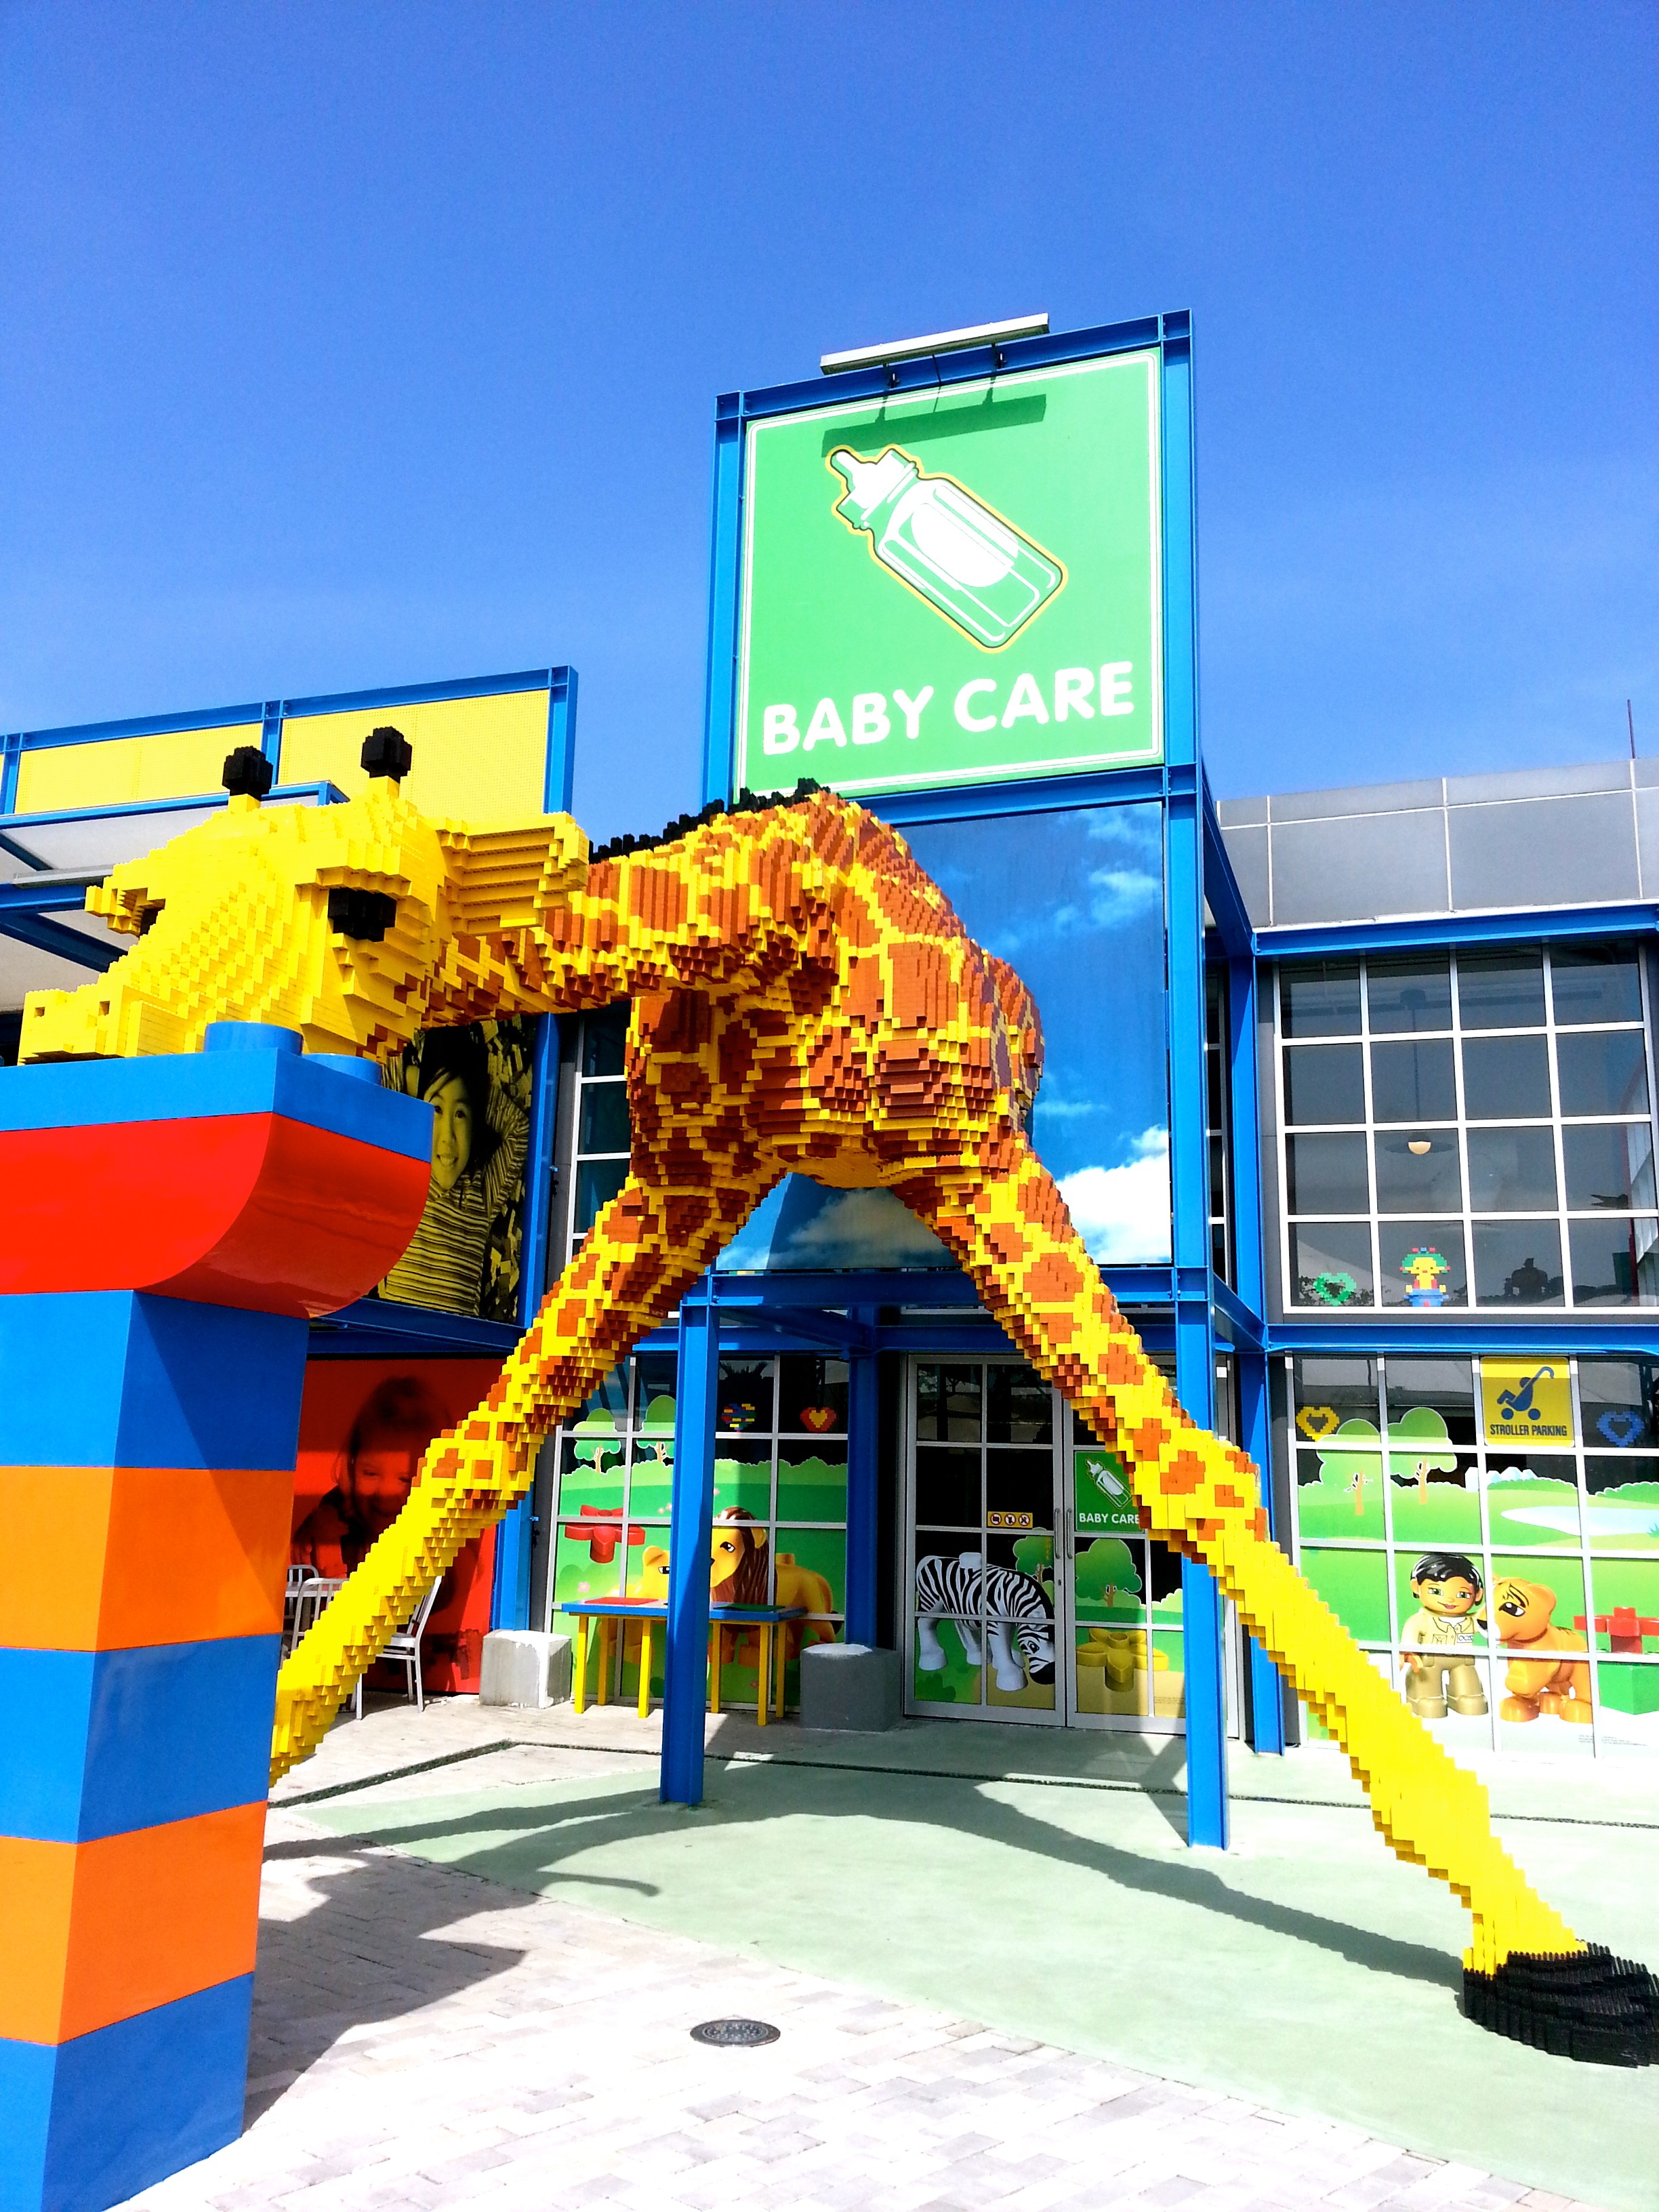
play, kid, amusement park, park, playing, leisure, theme park, kids, playground, lego, water park, amusement, malaysia, inflatable, legoland, outdoor play equipment, legoland malaysia